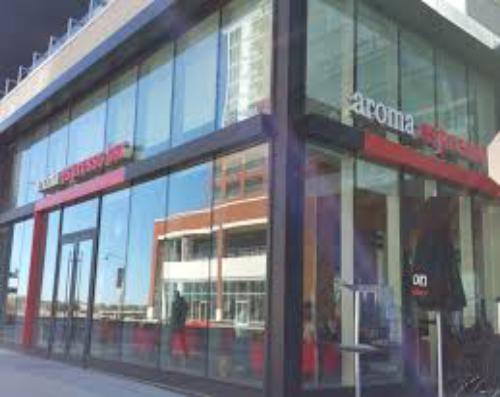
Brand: Aroma Espresso Bar
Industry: Food